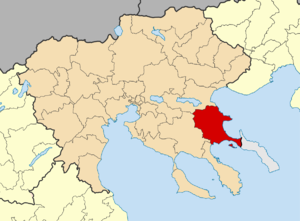
La Grèce est organisée depuis le 1ᵉʳ janvier 2011 en 13 régions et 325 dèmes.
Aristotélis est un dème situé dans la périphérie de Macédoine-Centrale en Grèce. Le dème actuel est issu de la fusion en 2011 entre les dèmes d'Arnaia, Panagia et de Stagira-Akanthos, devenus des districts municipaux.